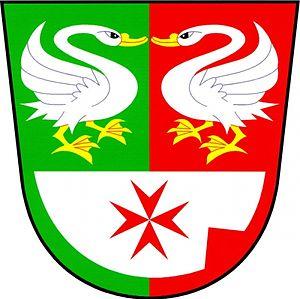
Pláně est une commune du district de Plzeň-Nord, dans la région de Plzeň, en République tchèque. Sa population s'élevait à 267 habitants en 2019.